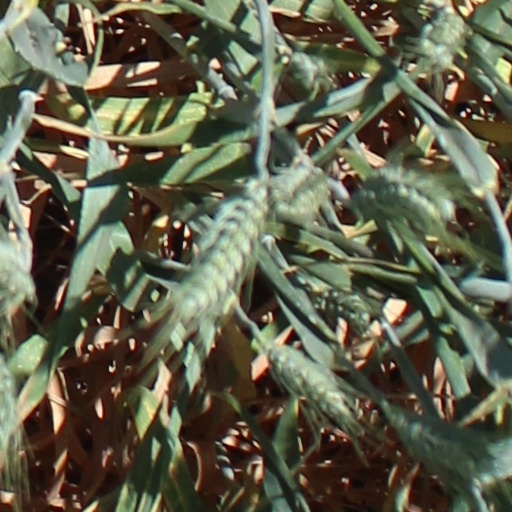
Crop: wheat